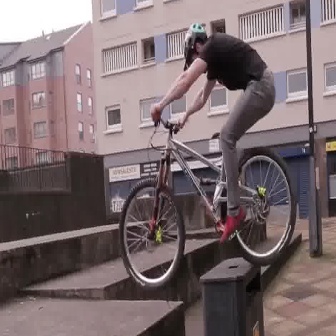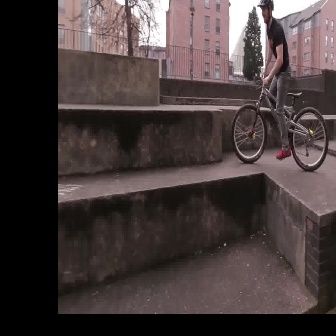
  Please identify the target specified by the bounding box [117,110,296,288] in the first image and locate it in the second image. Return the coordinates in [x_min,y_min,x_max,y_max] format.
Answer: [230,71,328,169]